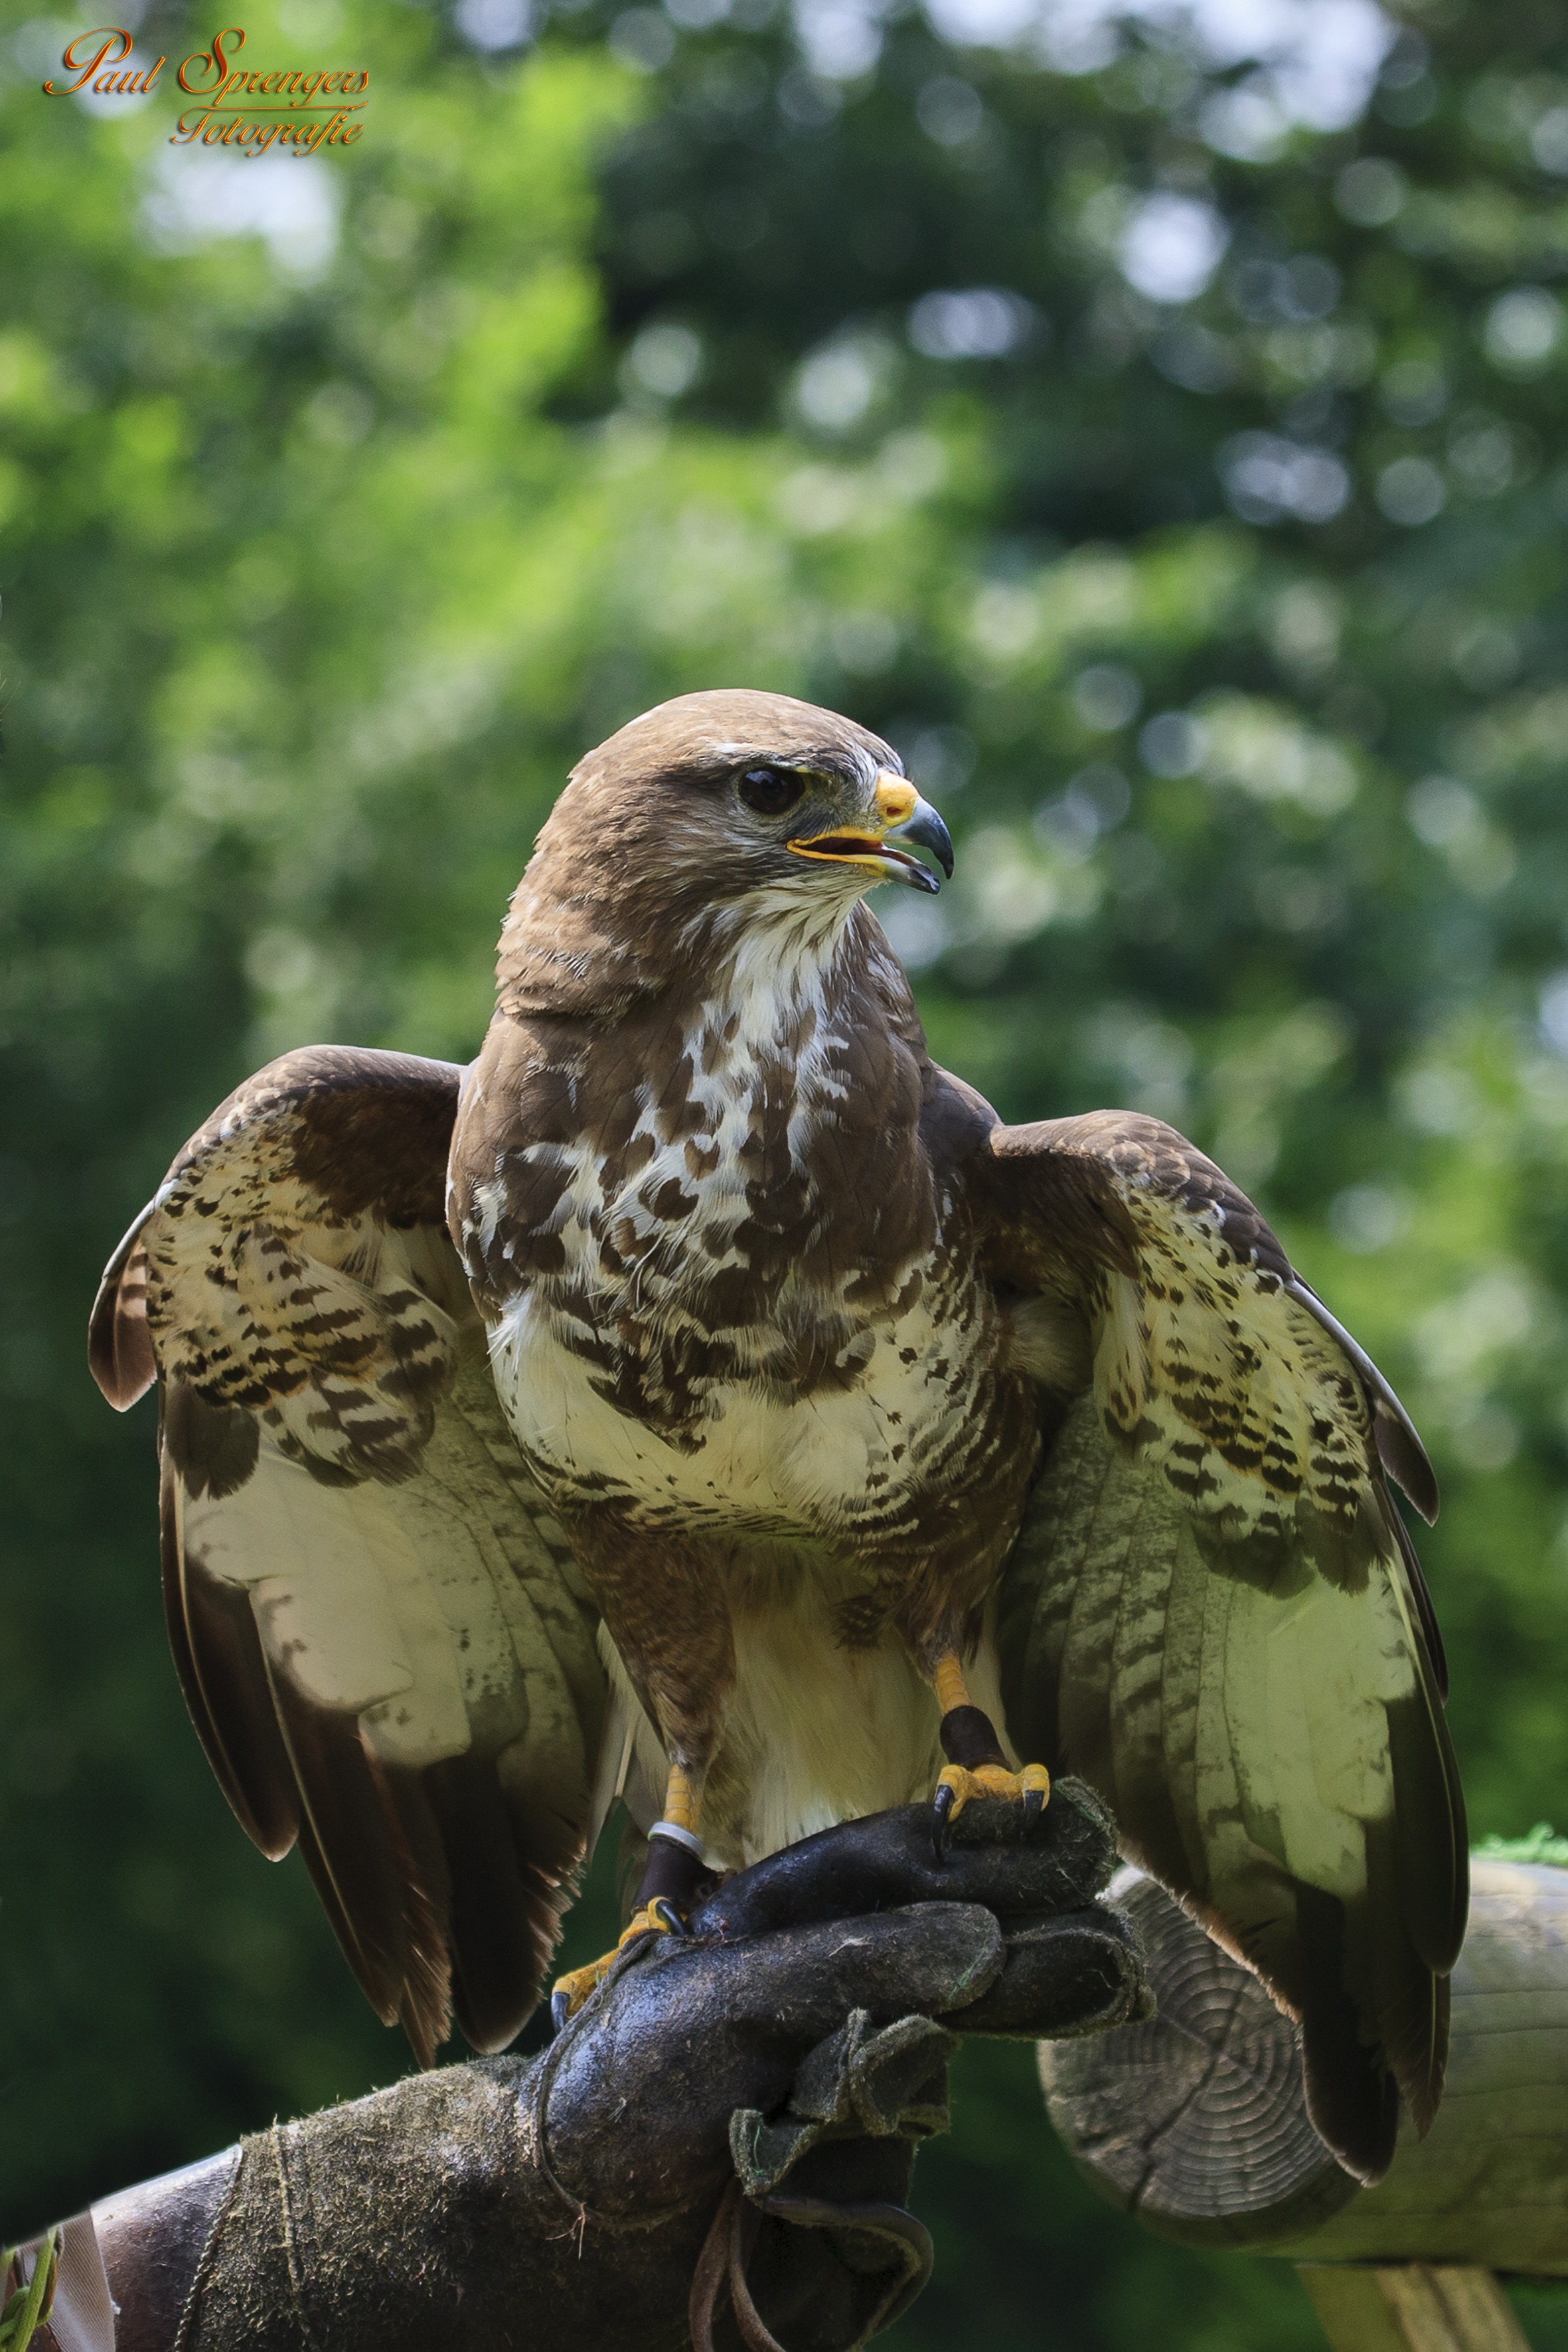
nature, bird, wildlife, beak, eagle, hawk, fauna, bird of prey, birds, vertebrate, falcon, buzzard, harris hawk, common buzzard, accipitriformes